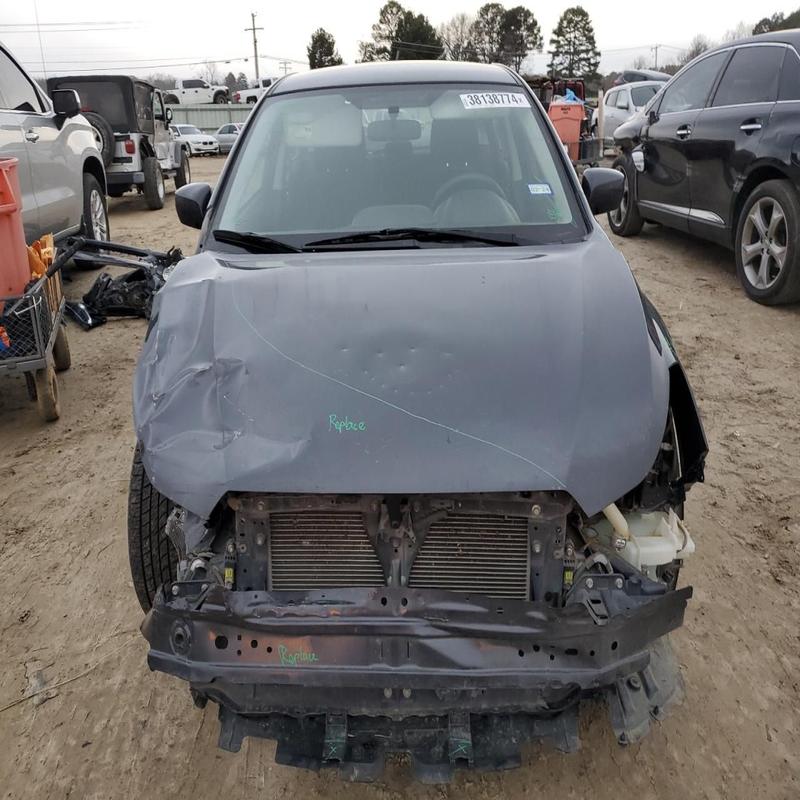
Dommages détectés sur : plaque d'immatriculation avant, pare-choc avant, feu avant droit, feu avant gauche, capot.
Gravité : majeur